T.G.I.S.

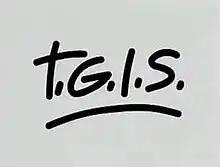
Title card

T.G.I.S. is a Philippine television drama series broadcast by GMA Network. Directed by Mark A. Reyes and later Dominic Zapata, it stars Bobby Andrews, Angelu de Leon, Onemig Bondoc, Michael Flores, Raven Villanueva, Red Sternberg, Dingdong Dantes, Antoinette Taus, Sunshine Dizon and Anne Curtis. It premiered on August 12, 1995, on the network's Saturday line up. The series concluded on November 27, 1999, with a total of 233 episodes.